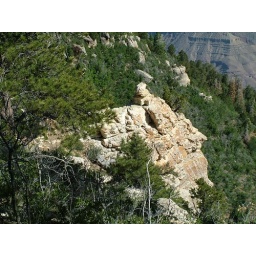
limestone rock and forest below the rim